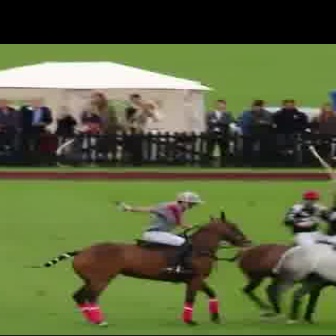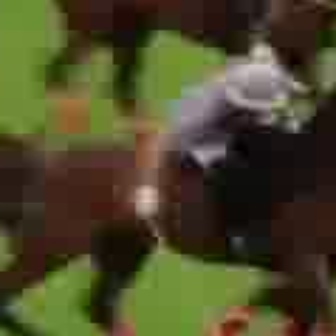
  Please identify the target specified by the bounding box [117,190,203,275] in the first image and locate it in the second image. Return the coordinates in [x_min,y_min,x_max,y_max] format.
Answer: [124,56,328,258]